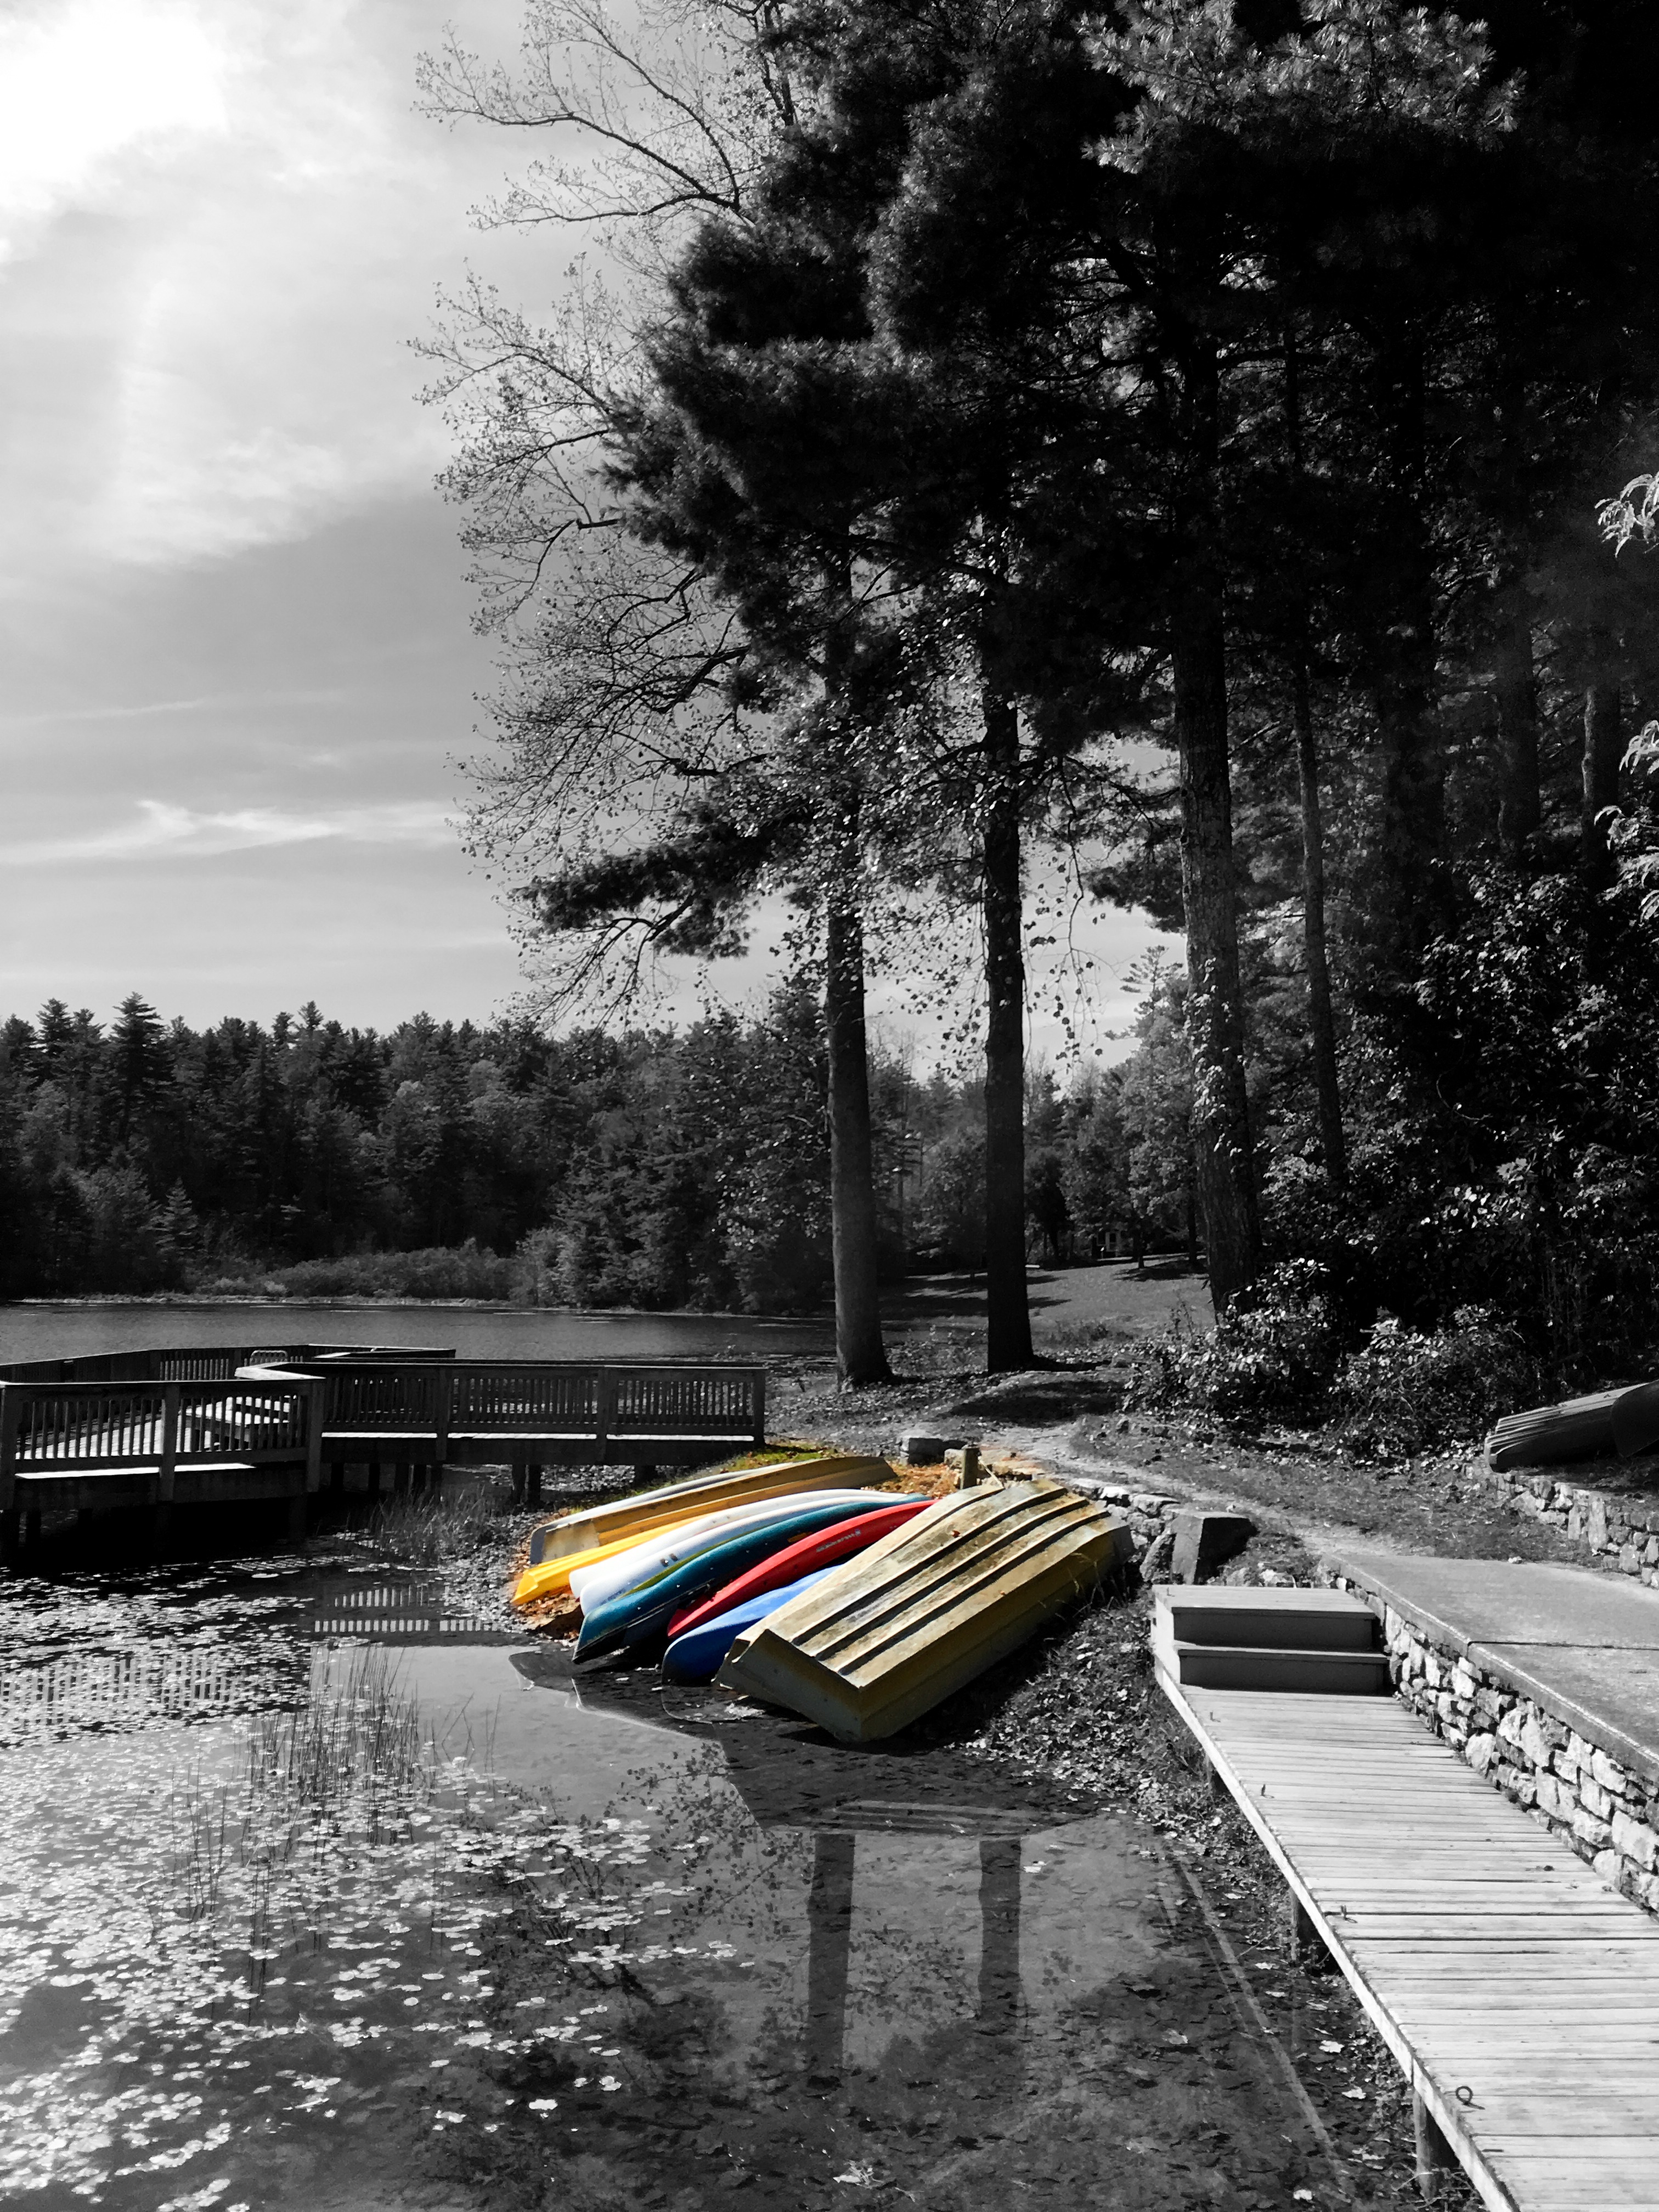
tree, water, snow, winter, black and white, track, morning, river, reflection, vehicle, weather, monochrome, season, waterway, monochrome photography